Migratory insertion

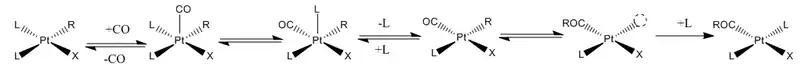
Nucleophilic insertion and rearrangement of a square planar complex

CO insertion does not always involve migration. Treatment of CpFe(L)(CO)CH with CO yields a mix of both alkyl migration products and products formed by true insertion of bound carbonyls into the methyl group. Product distribution is influenced by the choice of solvent.